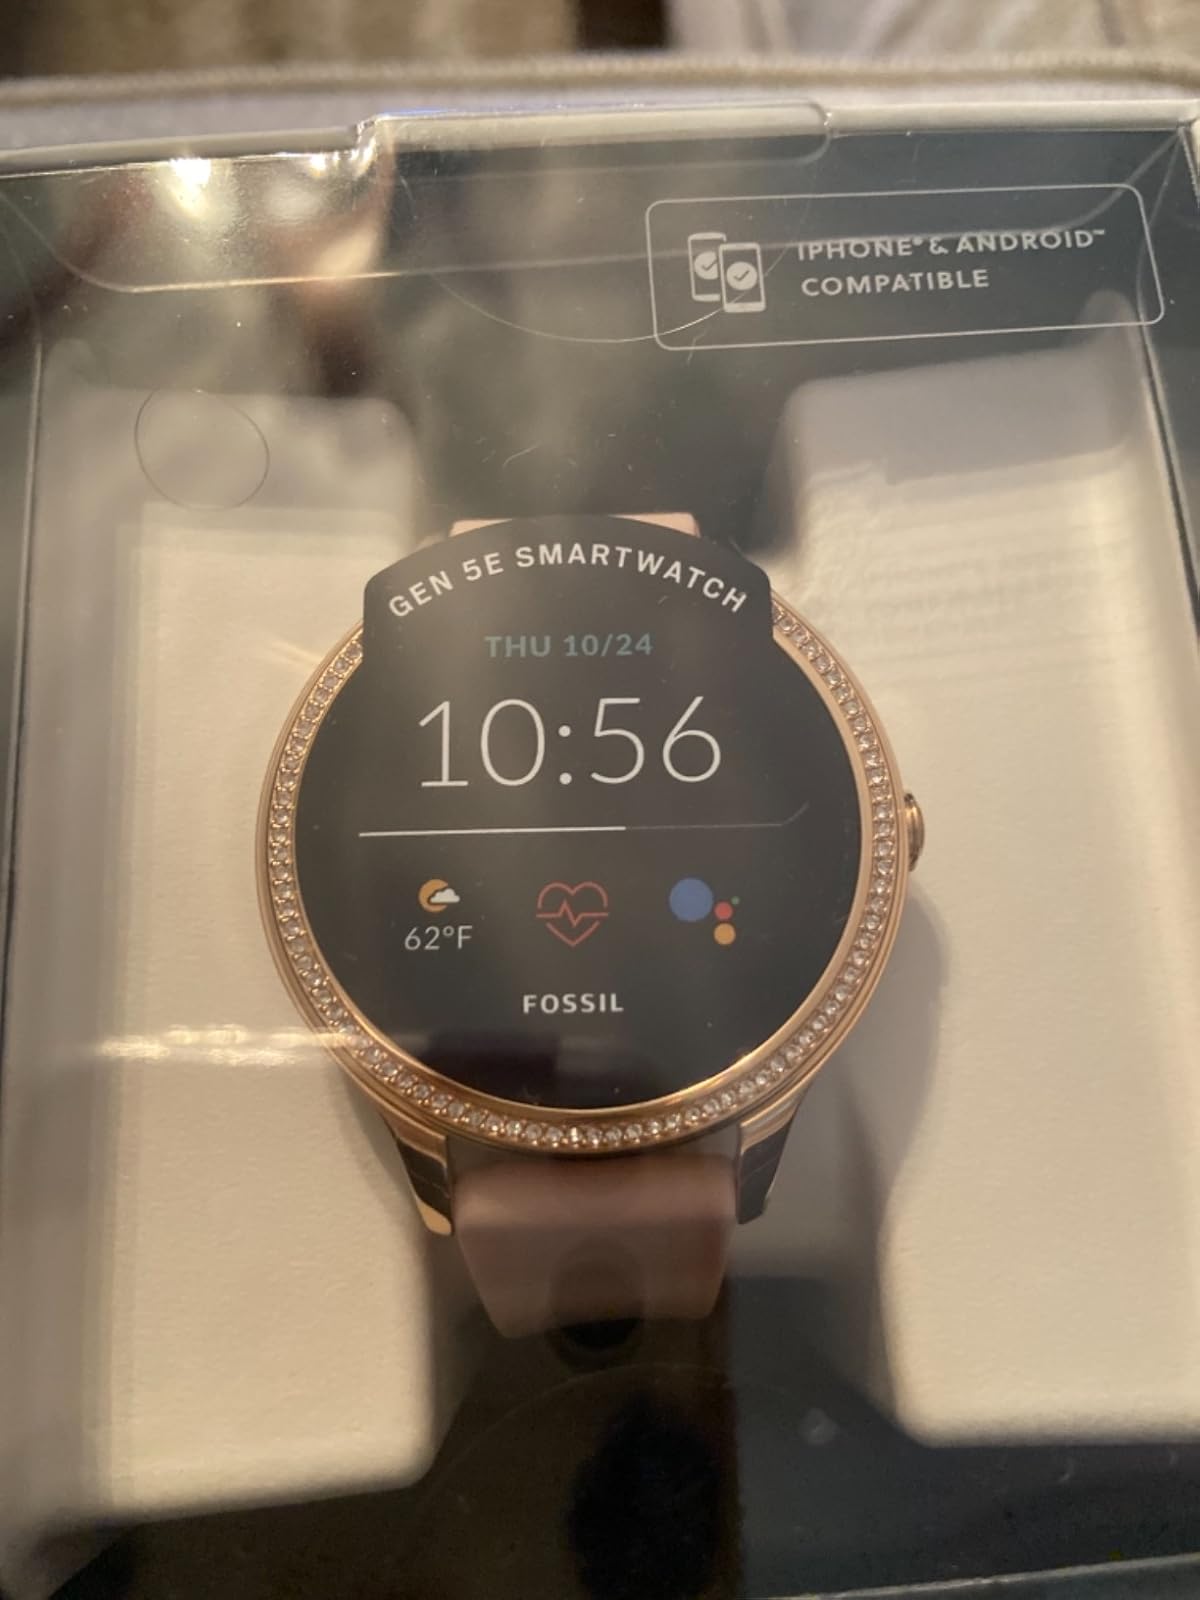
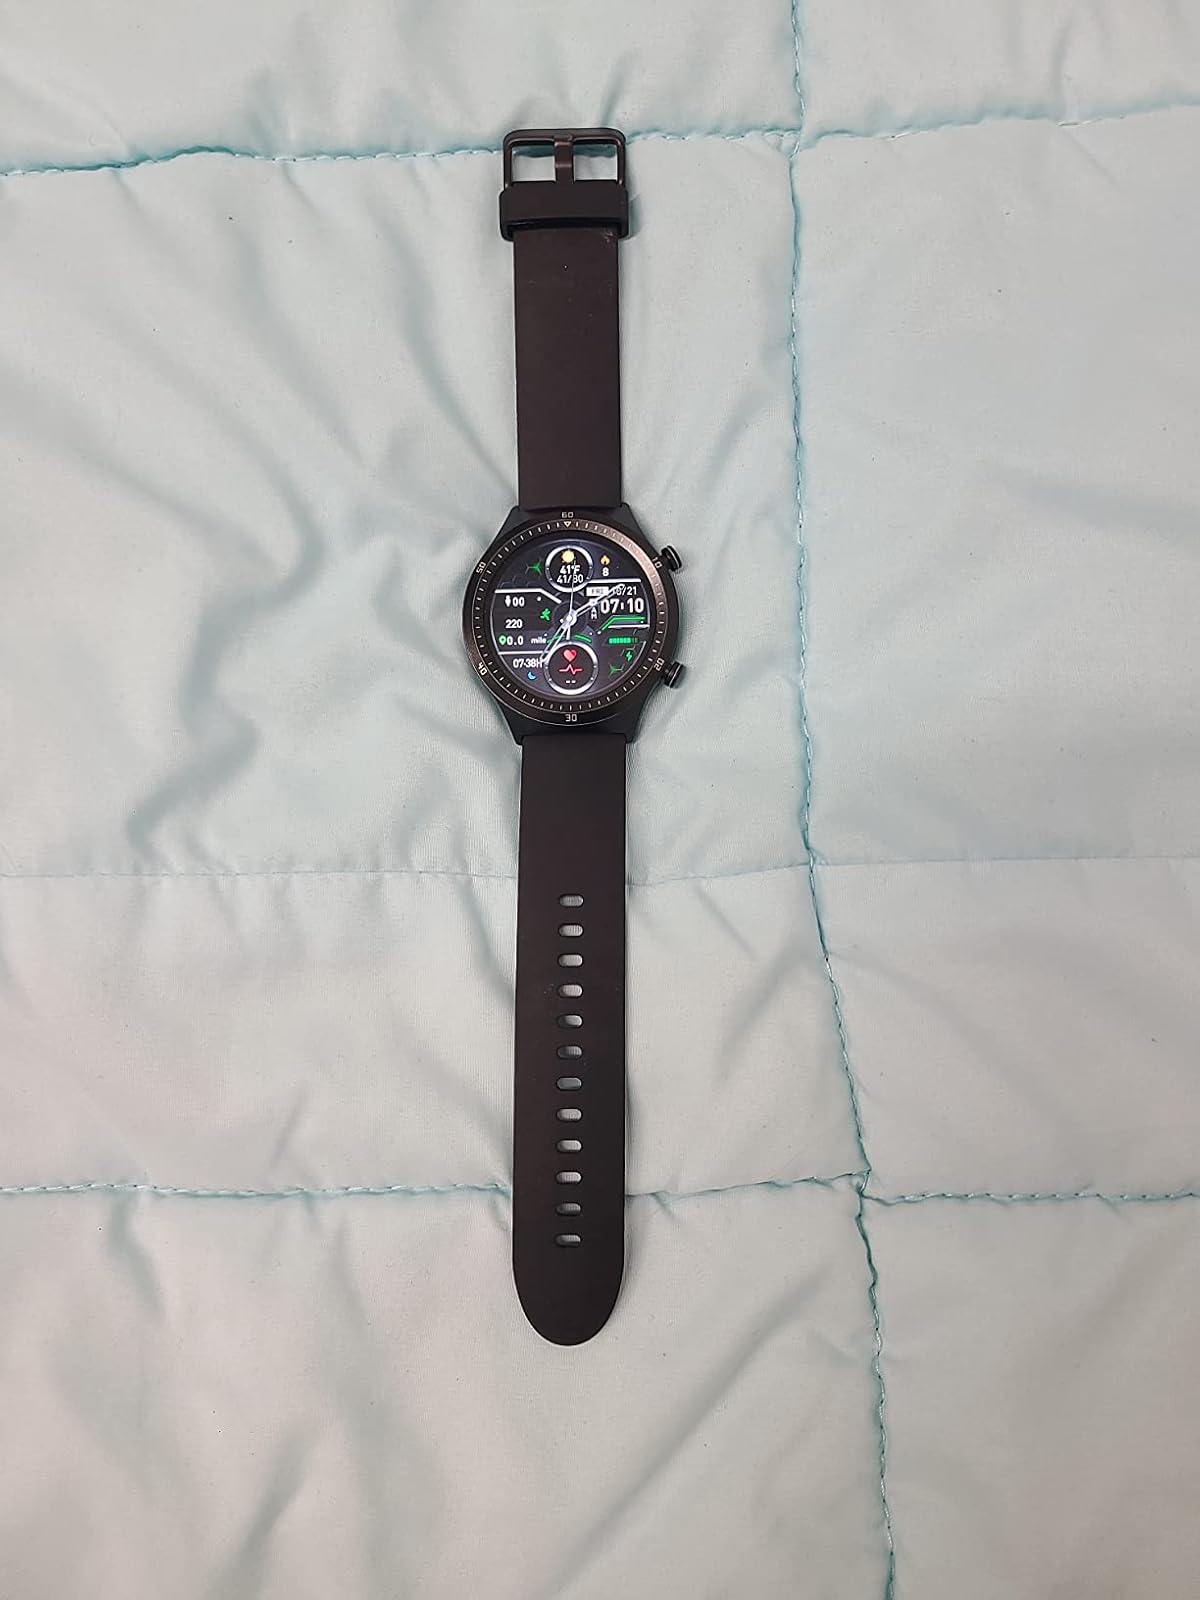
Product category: smartwatch
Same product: no